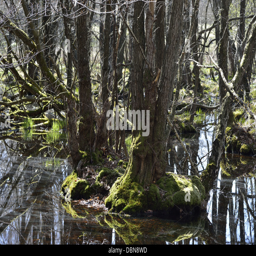
forest in a typical marsh